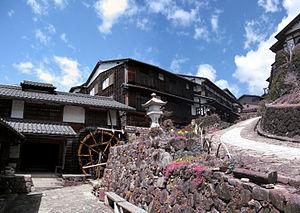
Les 100 paysages de l'ère Heisei sont une sélection de paysages du Japon effectuée par le journal japonais Yomiuri shinbun en 2009.
Magome-juku était la quarante-troisième des soixante-neuf stations que comptait au Japon la route du Nakasendō également connue — même si ça n'était pas son nom officiel — sous le nom de route du Kiso Kaidō.